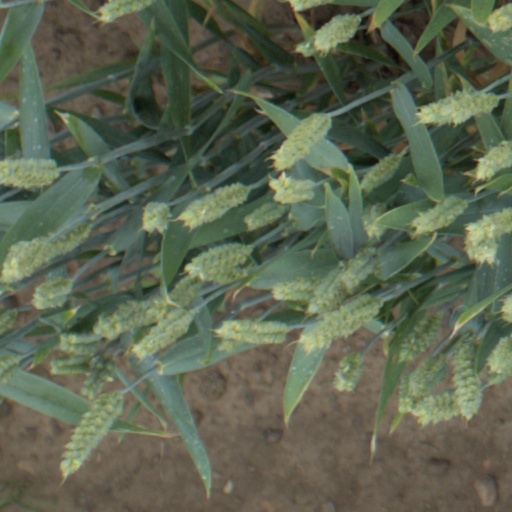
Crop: wheat